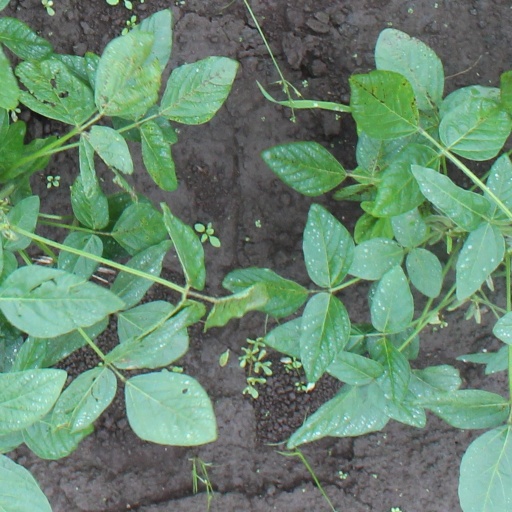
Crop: soybean